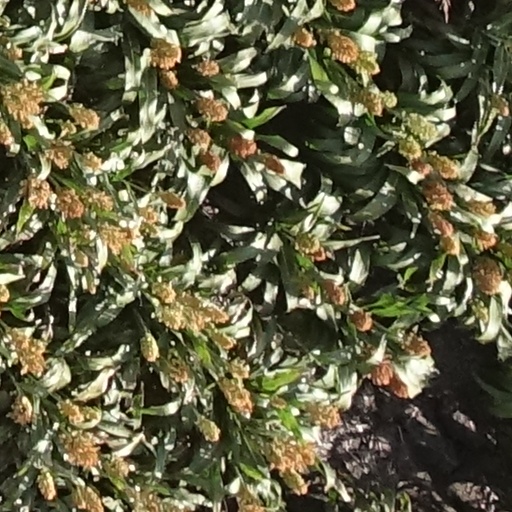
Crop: sorghum